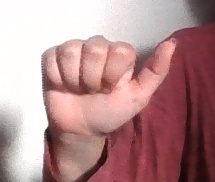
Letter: dhad